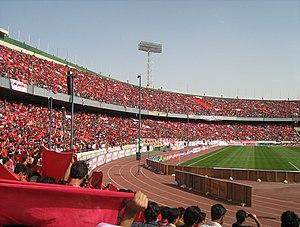
Le stade Azadi est un stade iranien, se situant à l'ouest de Téhéran, d'accès facile pour les habitants de la capitale. Il s'agit du plus grand stade du pays ayant une capacité de 90 000 places pour accueillir les compétitions sportives et de 75 000 places pour les concerts. Il fut construit en 1974 à l'occasion des Jeux Panasiatiques de 1974. Le stade fait partie du complexe sportif Azadi.